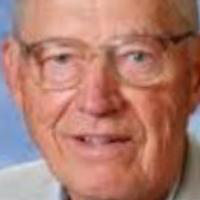
Age group: age 66-80